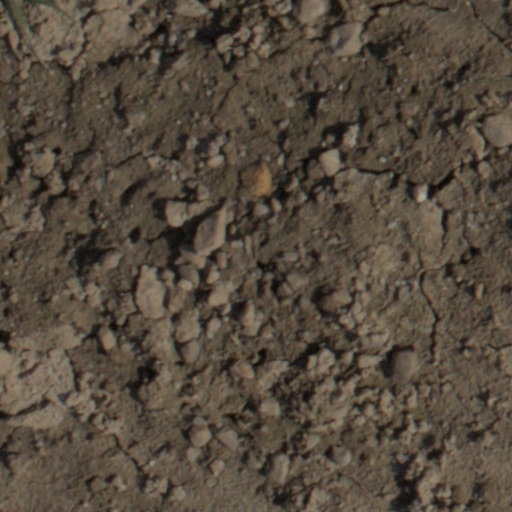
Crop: wheat